Millicent Browne

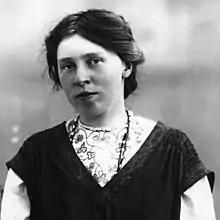
by Linley Blathwayt in 1909

Millicent Louisa Browne (25 December 1881 – 8 February 1975), later Millicent Price, was a British teacher, suffragist and pacifist. She was nicknamed "Militant Browne" by Frederick Pethwick-Lawrence.